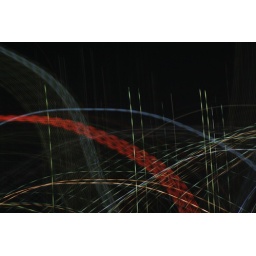
this is a photograph of boston across the charles.the red line is actually the citco sign in kenmore.